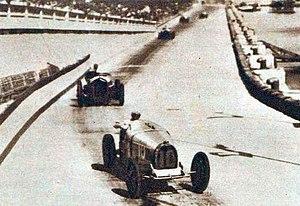
Grand Prix de Monaco 1933, Varzi devant Nuvolari le long du port.